Kawai Musical Instruments

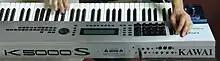
Kawai K5000S

In 1996 Kawai released the K5000, an advanced additive synthesizer that greatly improved on the K5 and is now regarded as one of Kawai's very best instruments. It was manufactured in three versions: K5000S, which had 16 knobs for real-time control and an arpeggiator, K5000W which added a sequencer but lacked both the knobs and the arpeggiator, and the K5000R, a rack version with an arpeggiator, but no sequencer and no knobs. A Knobs Macro Box was sold separately for use with the W and R models. Kawai originally planned to release K5000X, which would combine the features of the S and W models with a 76-key keyboard and enhanced memory, but this was cancelled in the late '90s due to bad sales. Shortly thereafter the company stopped producing synthesizers.